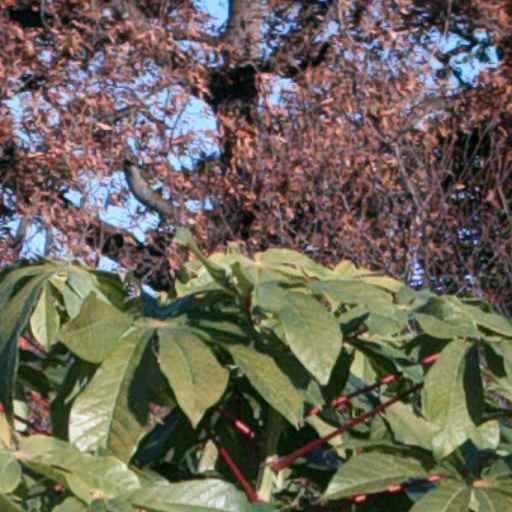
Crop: cassava